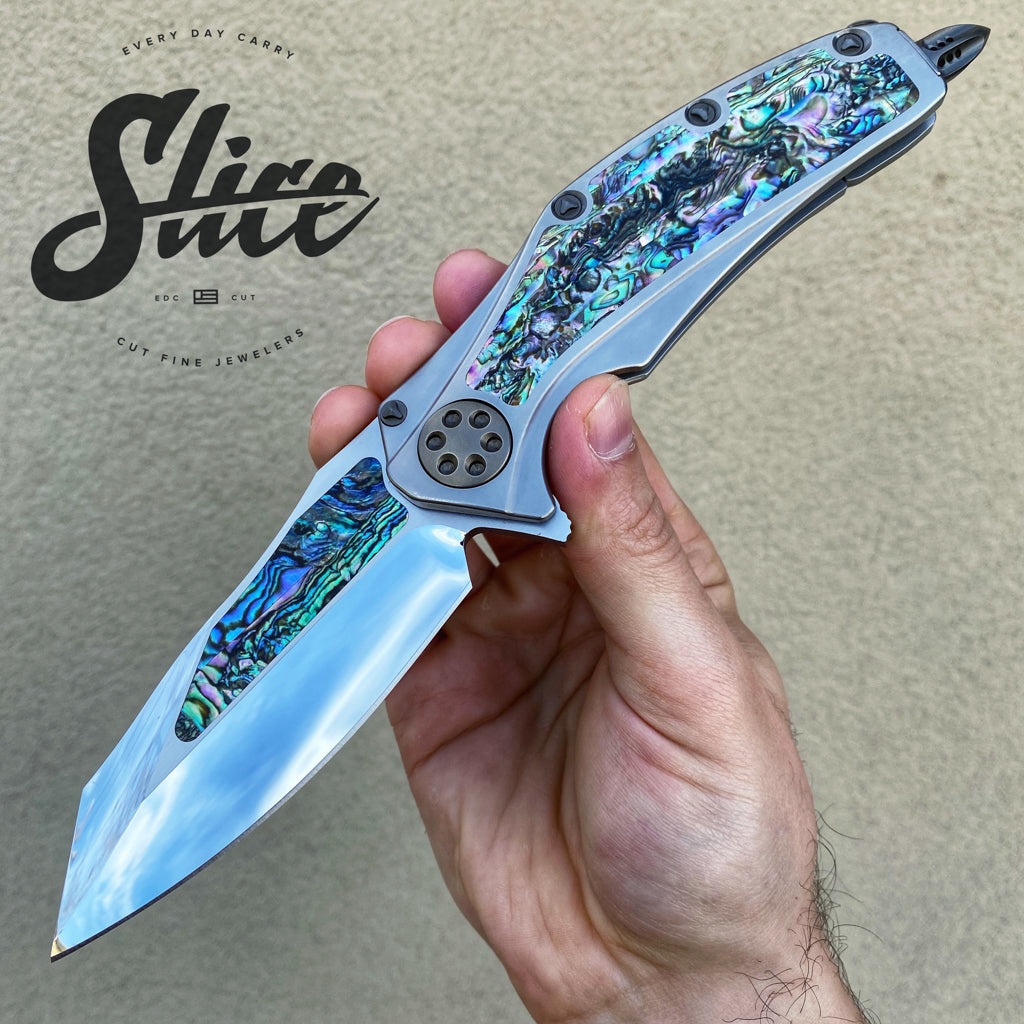
*SOLD* Marfione Custom Knives Super Matrix
Brand: Cut Fine Jewelers
Maker: Marfione Custom Knives Model: Super Matrix Blade: 3.7" mirror polished elmax with abalone inlays Scales/Handle: satin titanium with abalone inlays OAL: 9.4″ including glass breaker Bolsters: NA Hardware: custom titanium Backspacer: titanium Liners: NA Pivot: anodized titanium Case: branded box, pouch, and COA Pocket clip: titanium Weight: 6.9 oz Condition: Preowned, mint condition
Category: Arts & Entertainment > Hobbies & Creative Arts > Collectibles > Collectible Weapons > Collectible Knives > Custom Collectible Knives